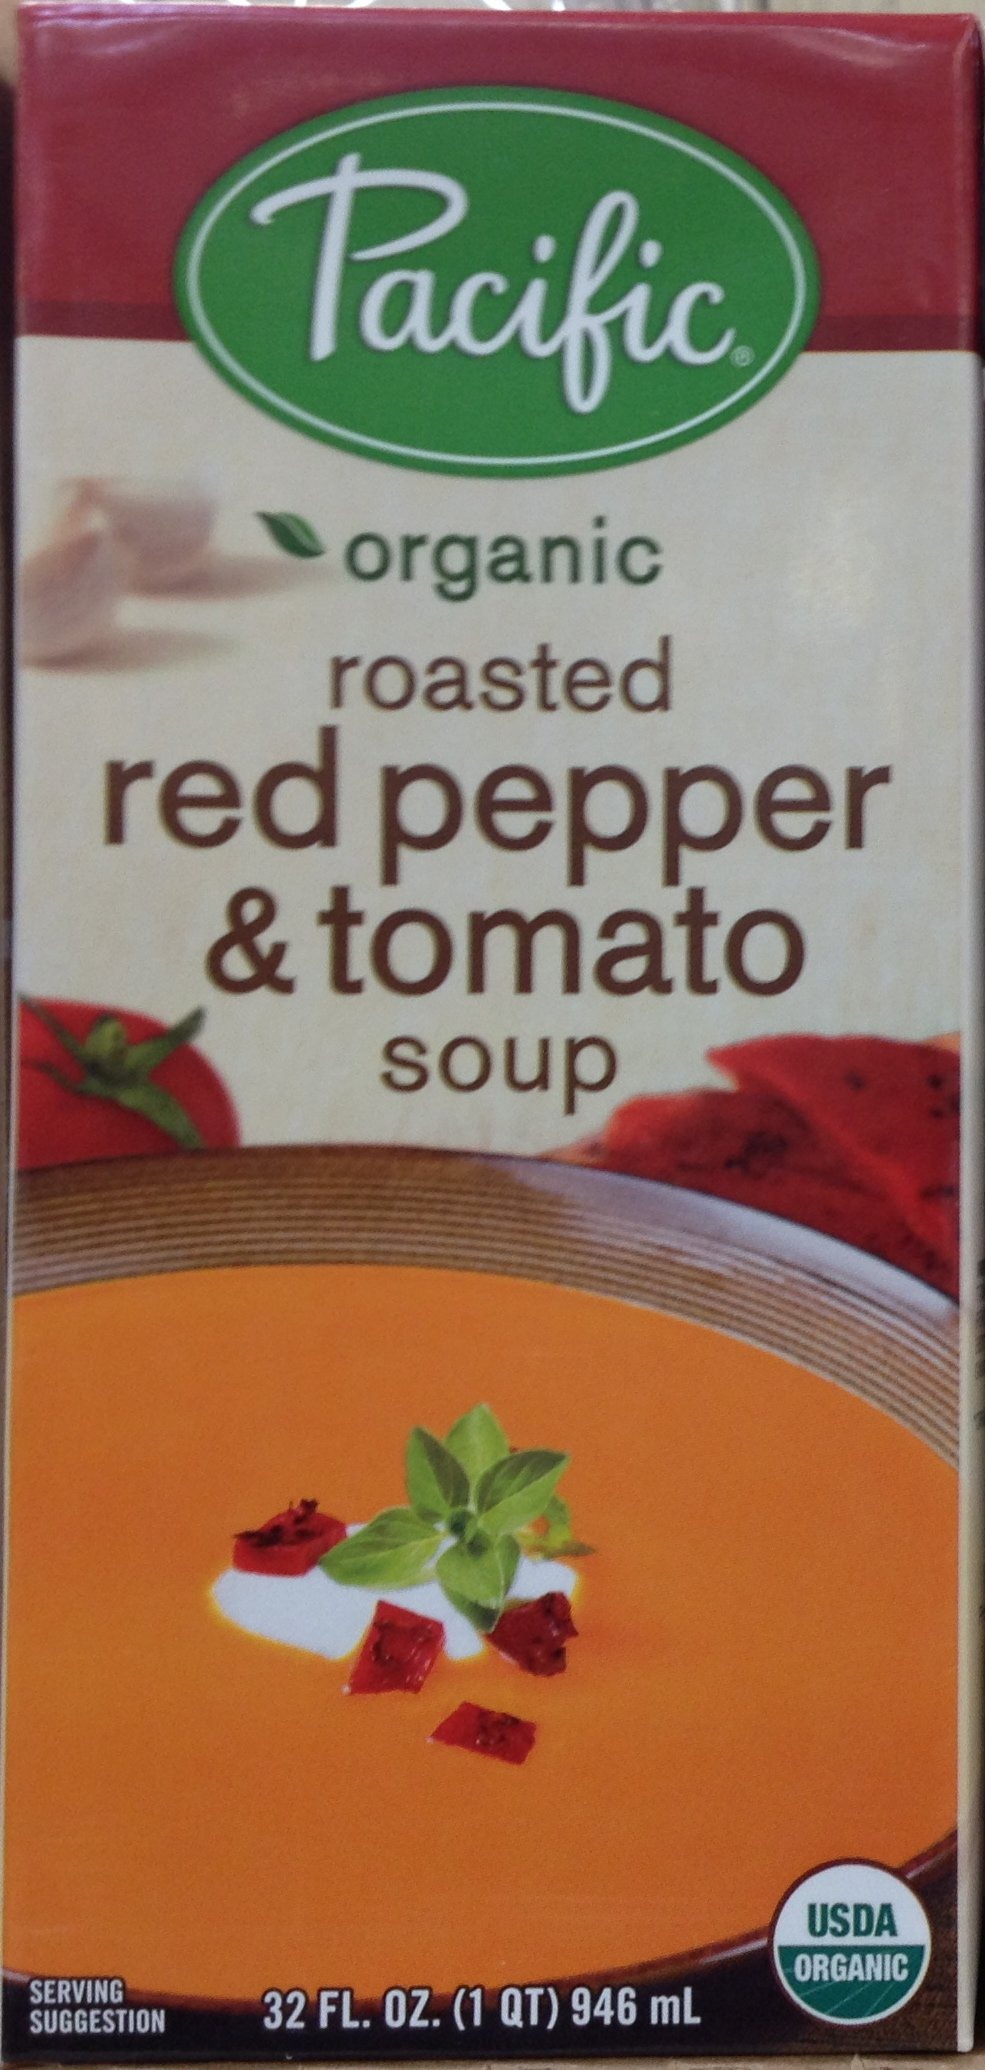
Item Name: Pacific Foods Soup Crmy Rstd Pppr Tmo Org Gf
Value: 32.0
Unit: Ounce

Price: 4.39